Sun Shine

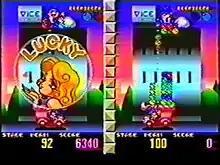
Screenshot of "Fun Fun Bros"

Although "Sun Shine" was not officially released by SNK in its original state despite being finished, it was recalled and underwent several changes by Alpha Denshi that would eventually lead it to become a new project titled "Fun Fun Bros", featuring a new storyline and theme inspired by Universal Pictures' 1980 musical comedy film "The Blues Brothers" while gameplay remained the same during the overhaul in 1991, but this new version was also never released for unknown reasons as well.